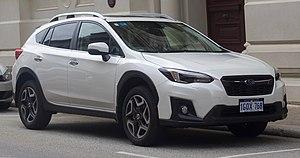
L'Impreza est un modèle automobile compact du constructeur japonais Subaru, apparu en 1992.